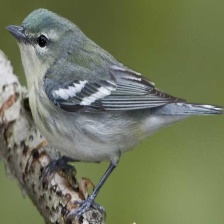
Species: CERULEAN WARBLER
Scientific name: SETOPHAGA CERULEA